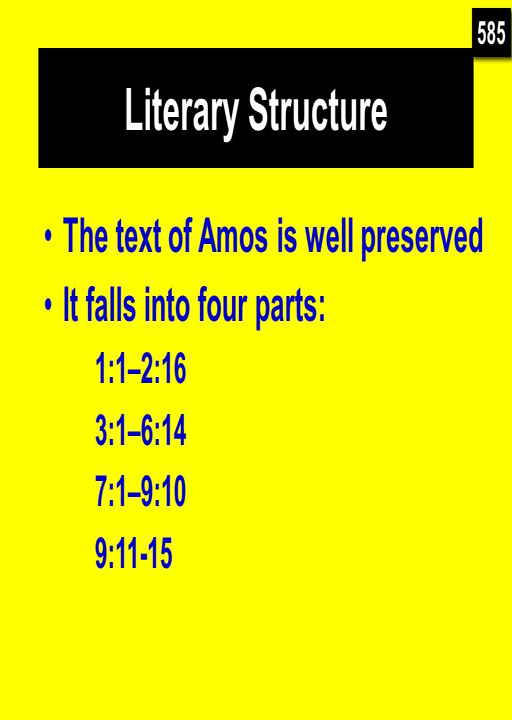
literary structure the text of person is well preserved